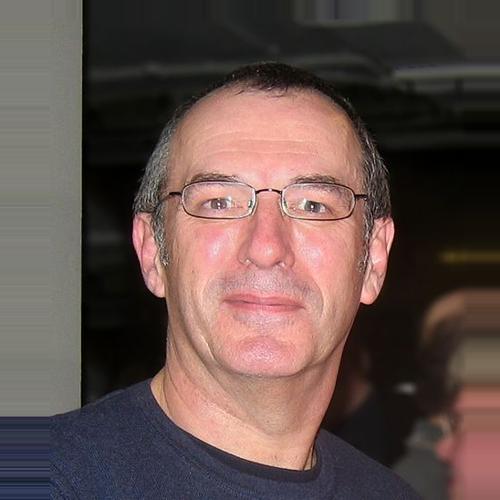
Age: 55